Stacy Keach Sr.

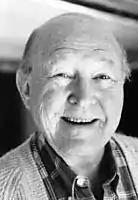

Walter Stacy Keach Sr. (May 29, 1914 – February 13, 2003) was an American actor whose screen career spanned more than five decades.